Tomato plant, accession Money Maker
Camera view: horizontal (90 deg, fisheye); turntable rotation: 150 degrees
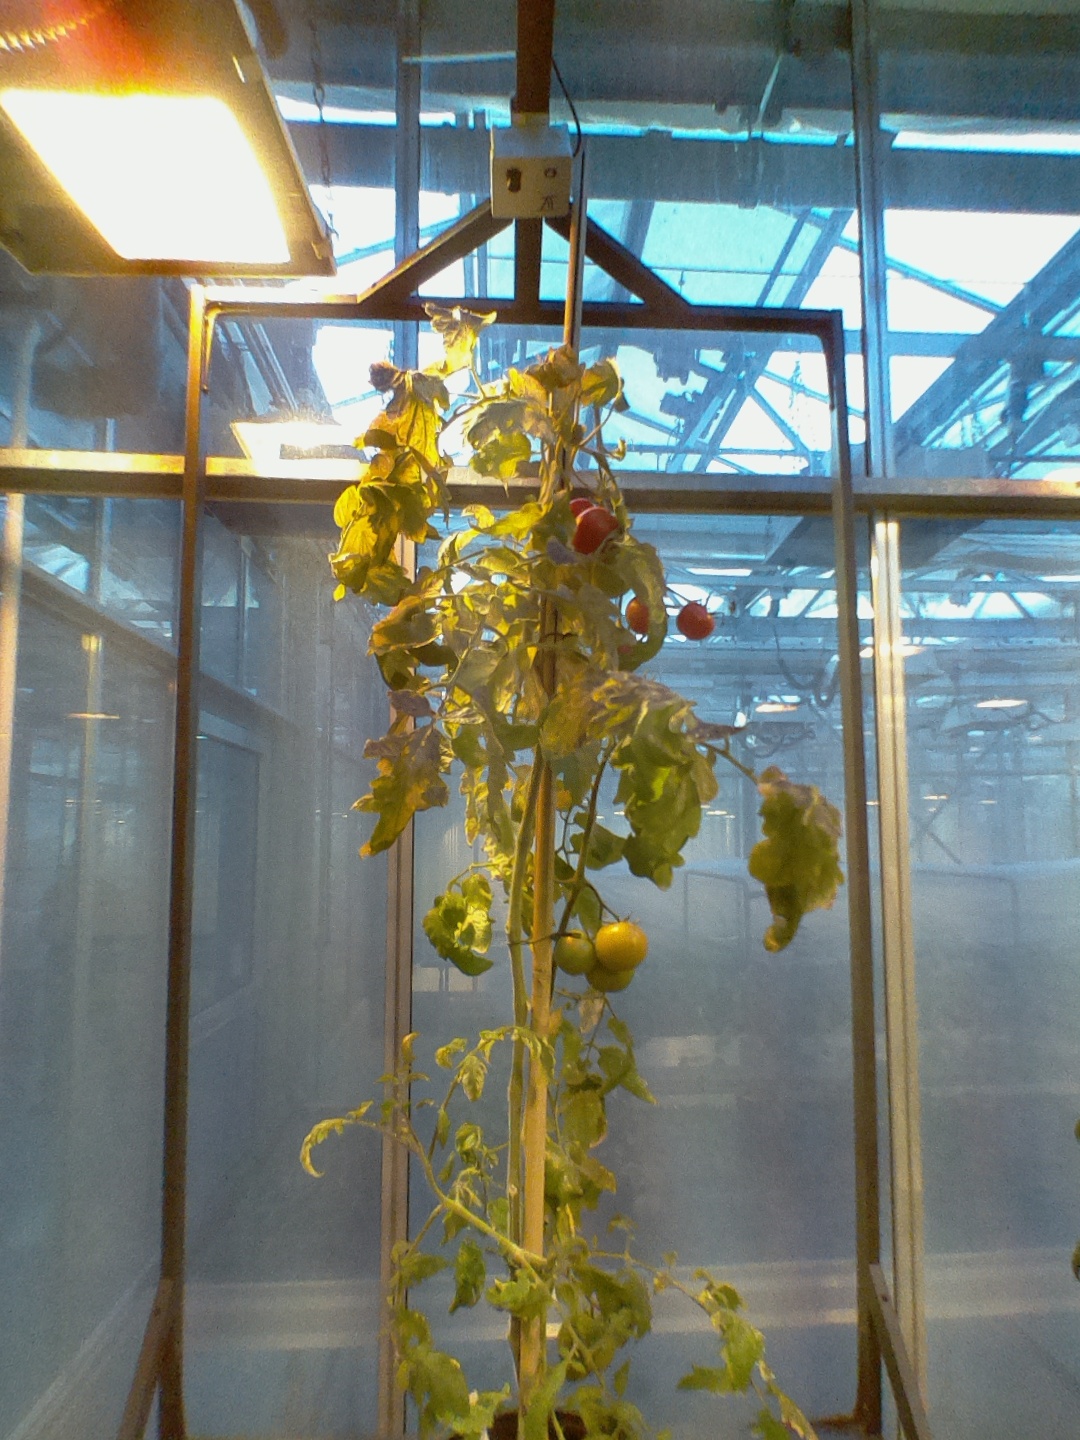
BBCH growth stage 87: 70%-80% of fruits show typical fully ripe color